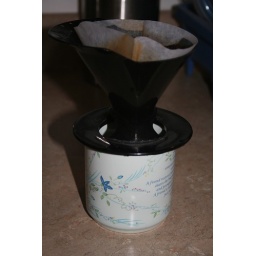
She brews her coffee by the cup rather than using a pot to brew; plus it's better than instant coffee.